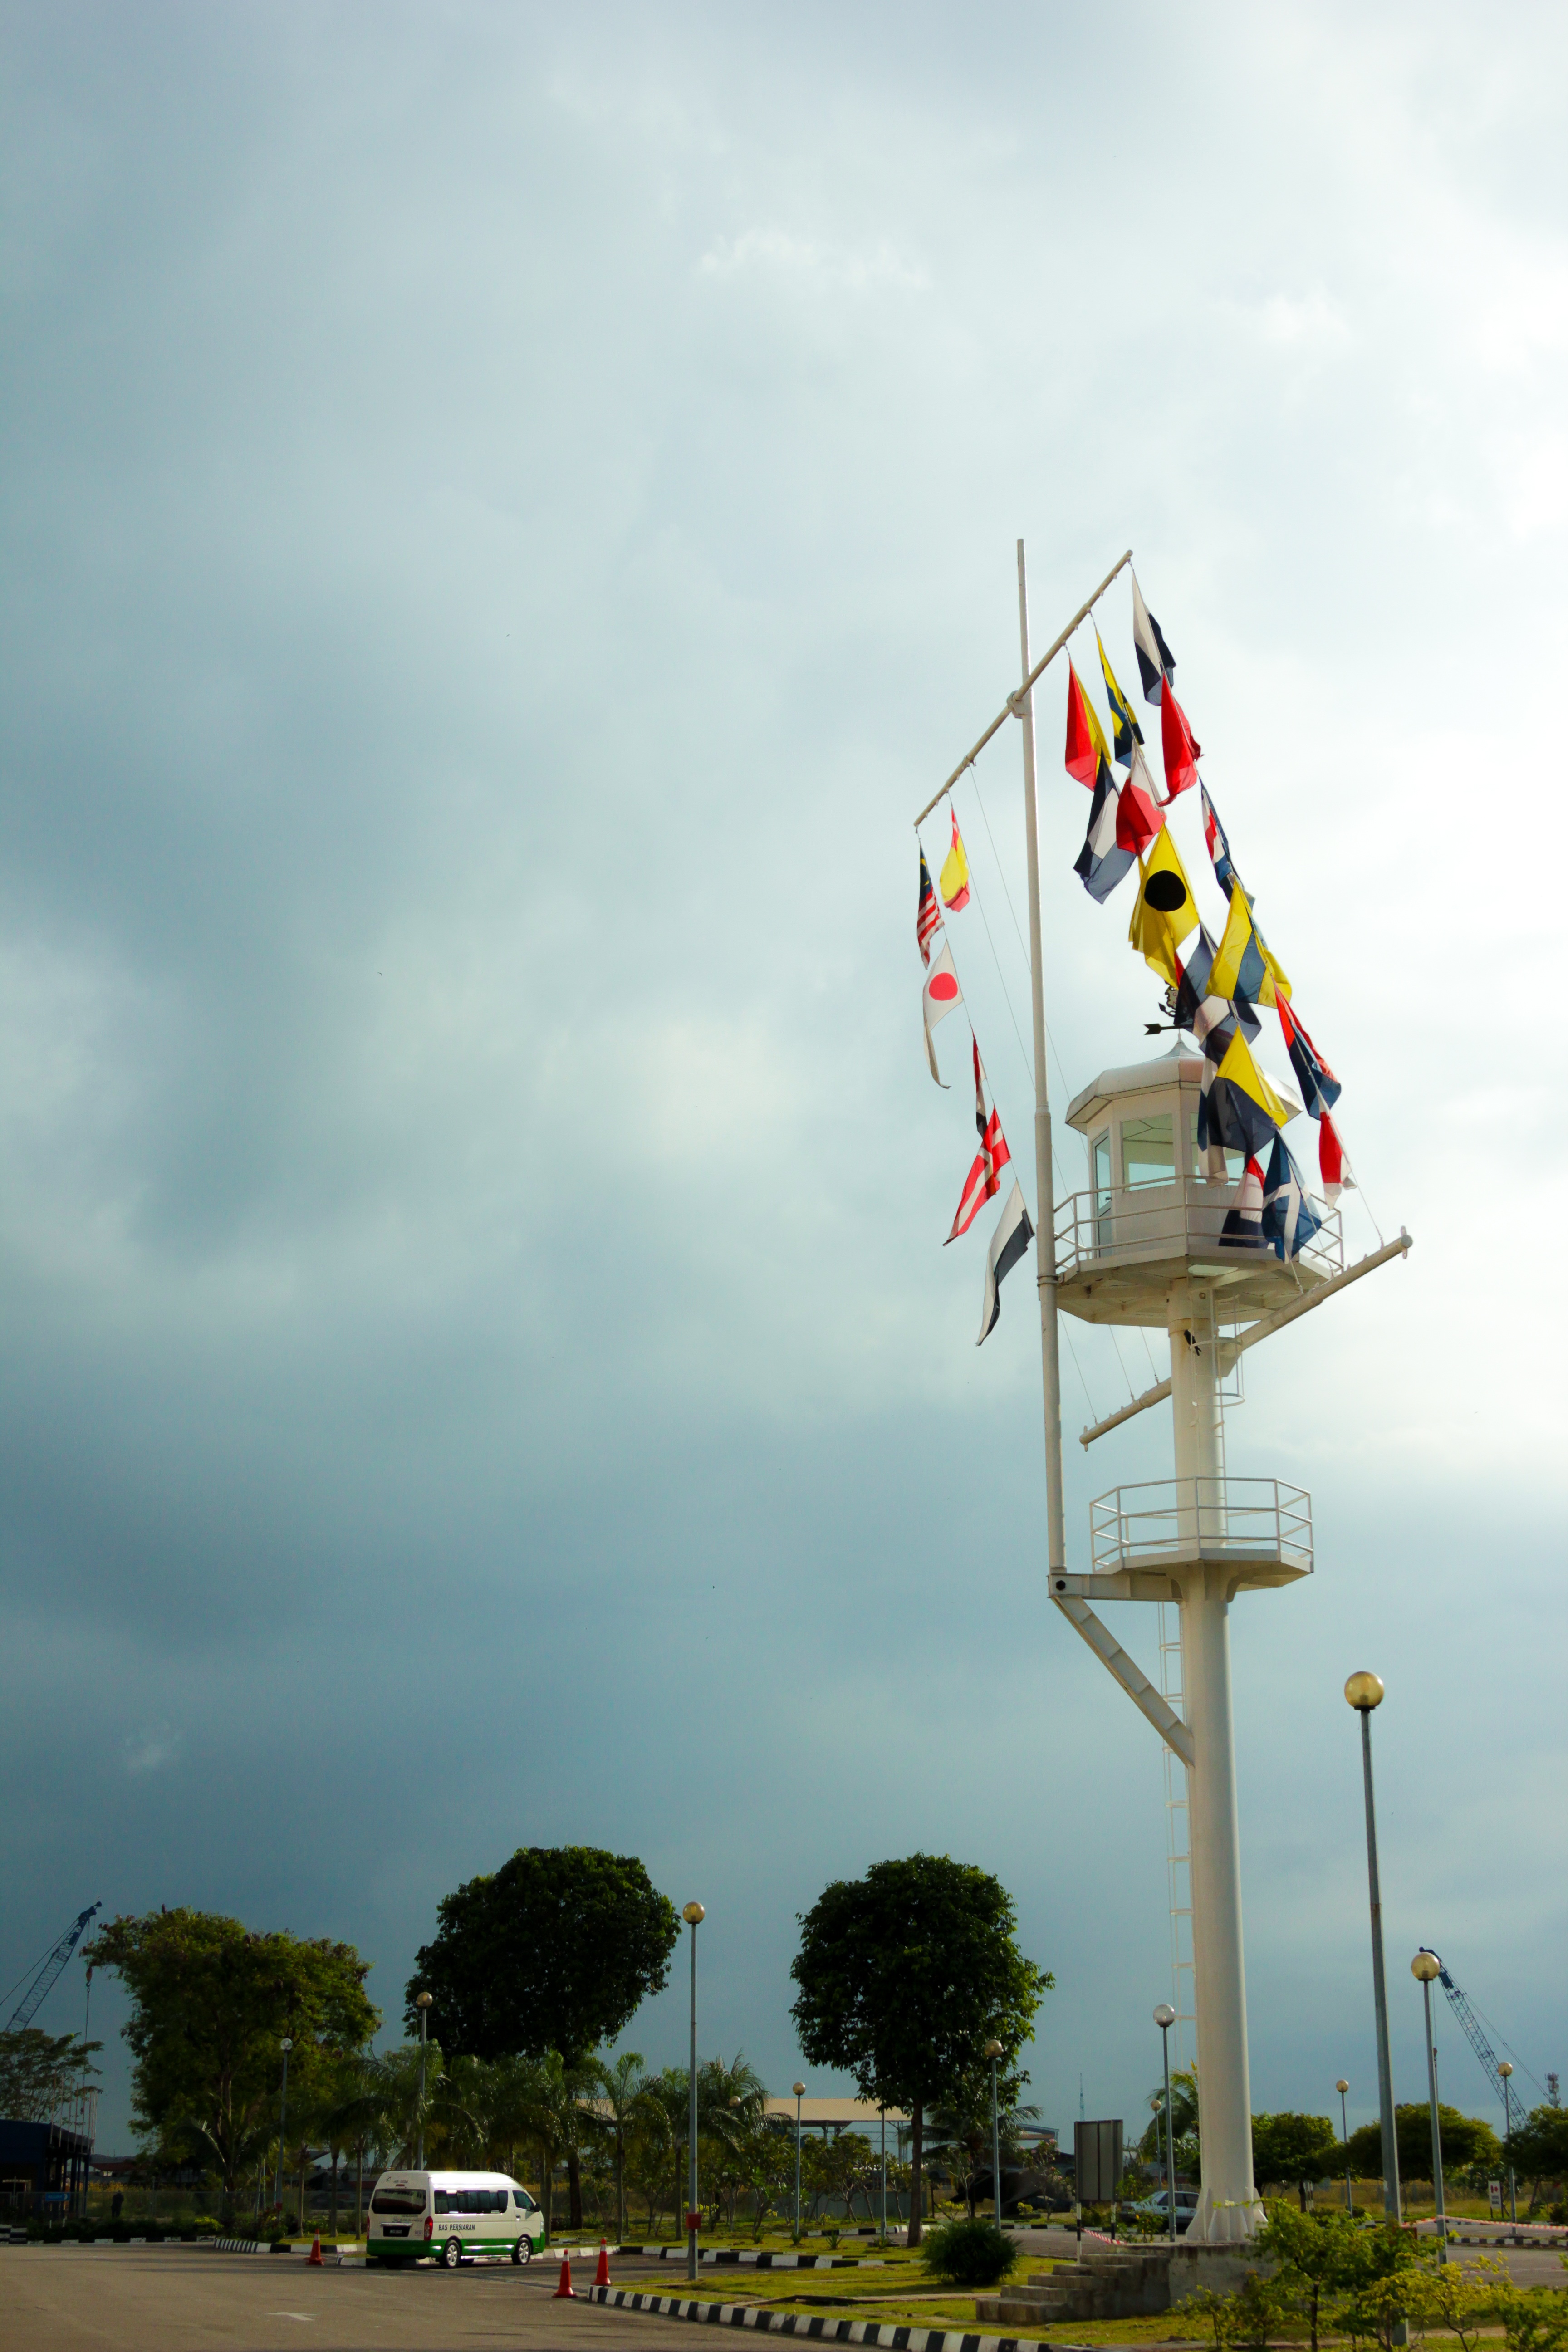
wind, tower, street light, lighting, light fixture